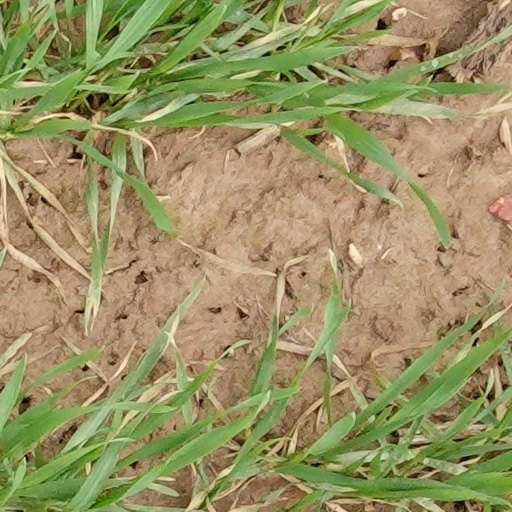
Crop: wheat